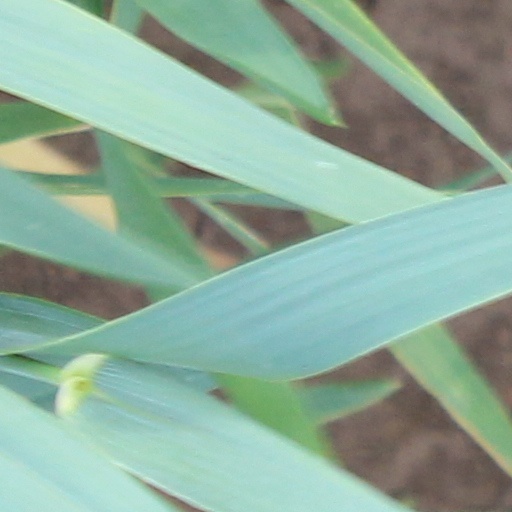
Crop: wheat